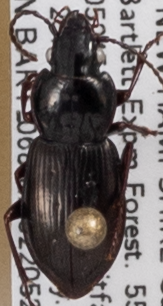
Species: Pterostichus pensylvanicus
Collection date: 2022-05-25
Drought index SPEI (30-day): -0.8
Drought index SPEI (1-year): -0.54
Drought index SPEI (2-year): -1.45